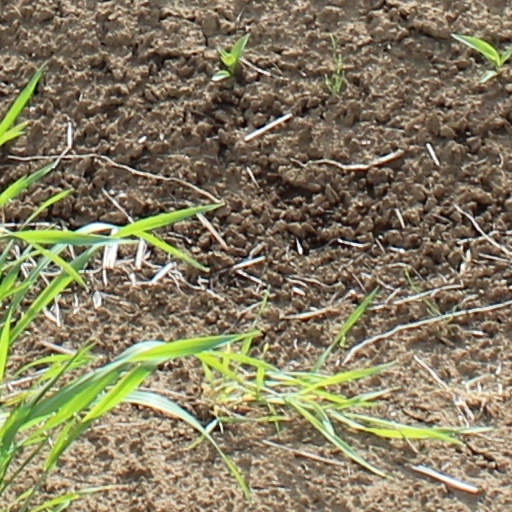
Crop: wheat